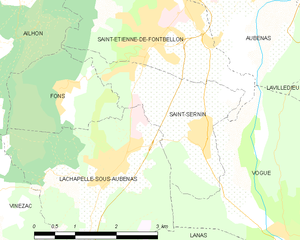
Carte des communes françaises: Saint-Sernin